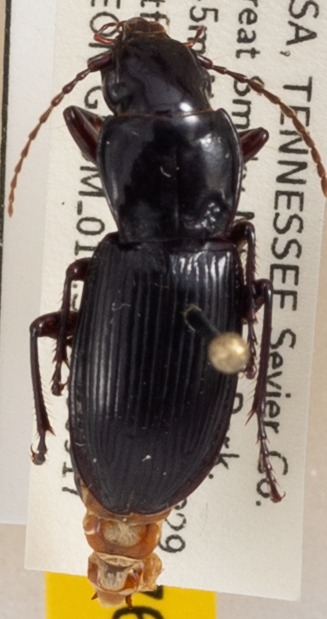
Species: Pterostichus acutipes acutipes
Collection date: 2019-09-17
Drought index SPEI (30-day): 0.17
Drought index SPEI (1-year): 2.09
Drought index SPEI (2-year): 2.09